W Aquilae

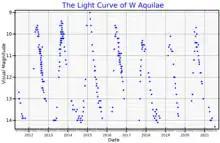
The visual band light curve of W Aquilae, from AAVSO data

W Aquilae is a variable whose brightness oscillates between magnitude +7.3 and +14.3 over a period of 490.43 days. In Mira variables (which are named after Mira, the prototype), this instability comes from pulsation in the stellar surface, causing changes in color and brightness. W Aquilae, a Mira variable, shows silicon monoxide maser emission.